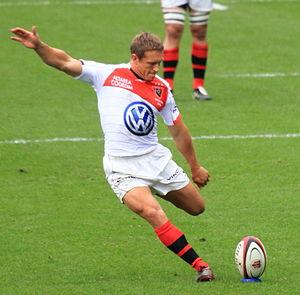
Le Championnat de France de rugby à XV 2011-2012 ou Top 14 2011-2012 oppose pour la saison 2011-2012 les quatorze meilleures équipes françaises de rugby à XV. Le championnat débute le 26 août 2011 pour s'achever par une finale disputée le 9 juin 2012 au Stade de France.
Le Rugby club toulonnais est un club de rugby à XV français fondé 3 juin 1908 et basé à Toulon et actuellement présidé par Bernard Lemaître. L'équipe première, entraînée par Patrice Collazo, évolue en Top 14 depuis 2008 et dispute selon les années la Coupe d'Europe ou le Challenge européen.
L'histoire du Rugby club toulonnais, club français de rugby à XV, débute le 3 juin 1908. Elle est marquée par quatre titres de champion de France de première division et par trois Coupes d'Europe remportées.